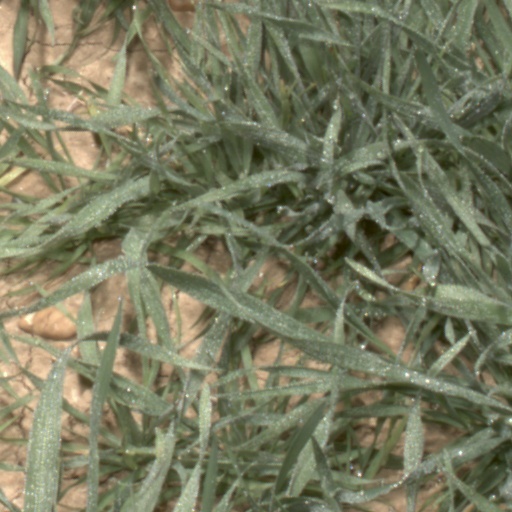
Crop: wheat